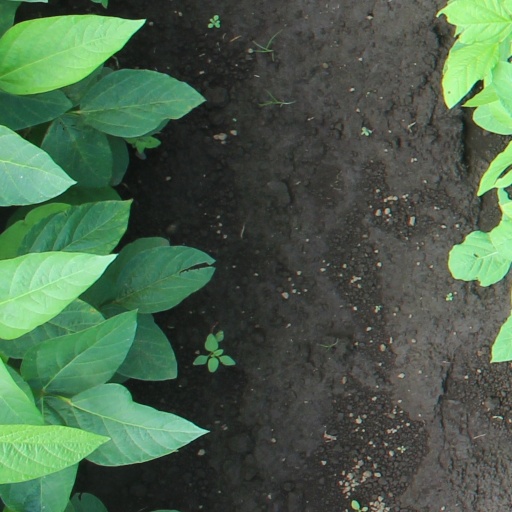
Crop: soybean